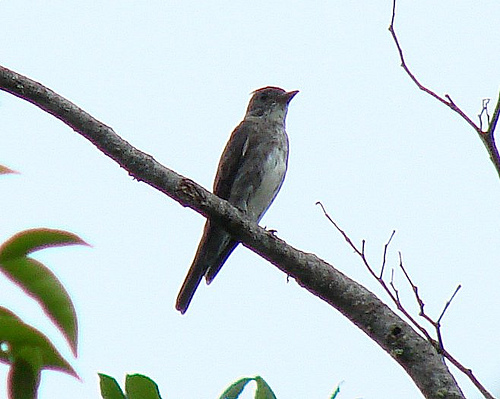
small grey bird with a white breast and short bill.
small grey bird with a white belly and a long grey tail.
small bird with mostly dark gray outer body with white breast, short pointed beak and sleek aerodynamic tail feathers.
a small bird with brown feathers on top of body and white on its belly
this bird is grey and brown in color with a sharp beak, and brown eye rings.
this bird has feathers that are black and has a white belly
this bird is black with white and has a very short beak.
this bird is grey with black and has a long, pointy beak.
this bird has a brown crown as well as a white bellya bird with a light white to grey under side, dark back side, pointed bill, and red crown.
Species: Olive Sided Flycatcher